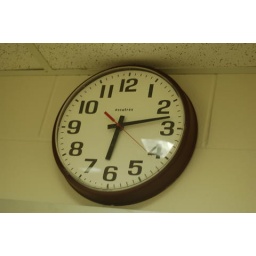
clock in 7th floor